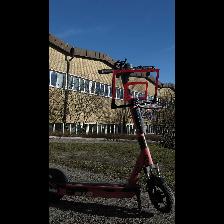
Label: NonHuman